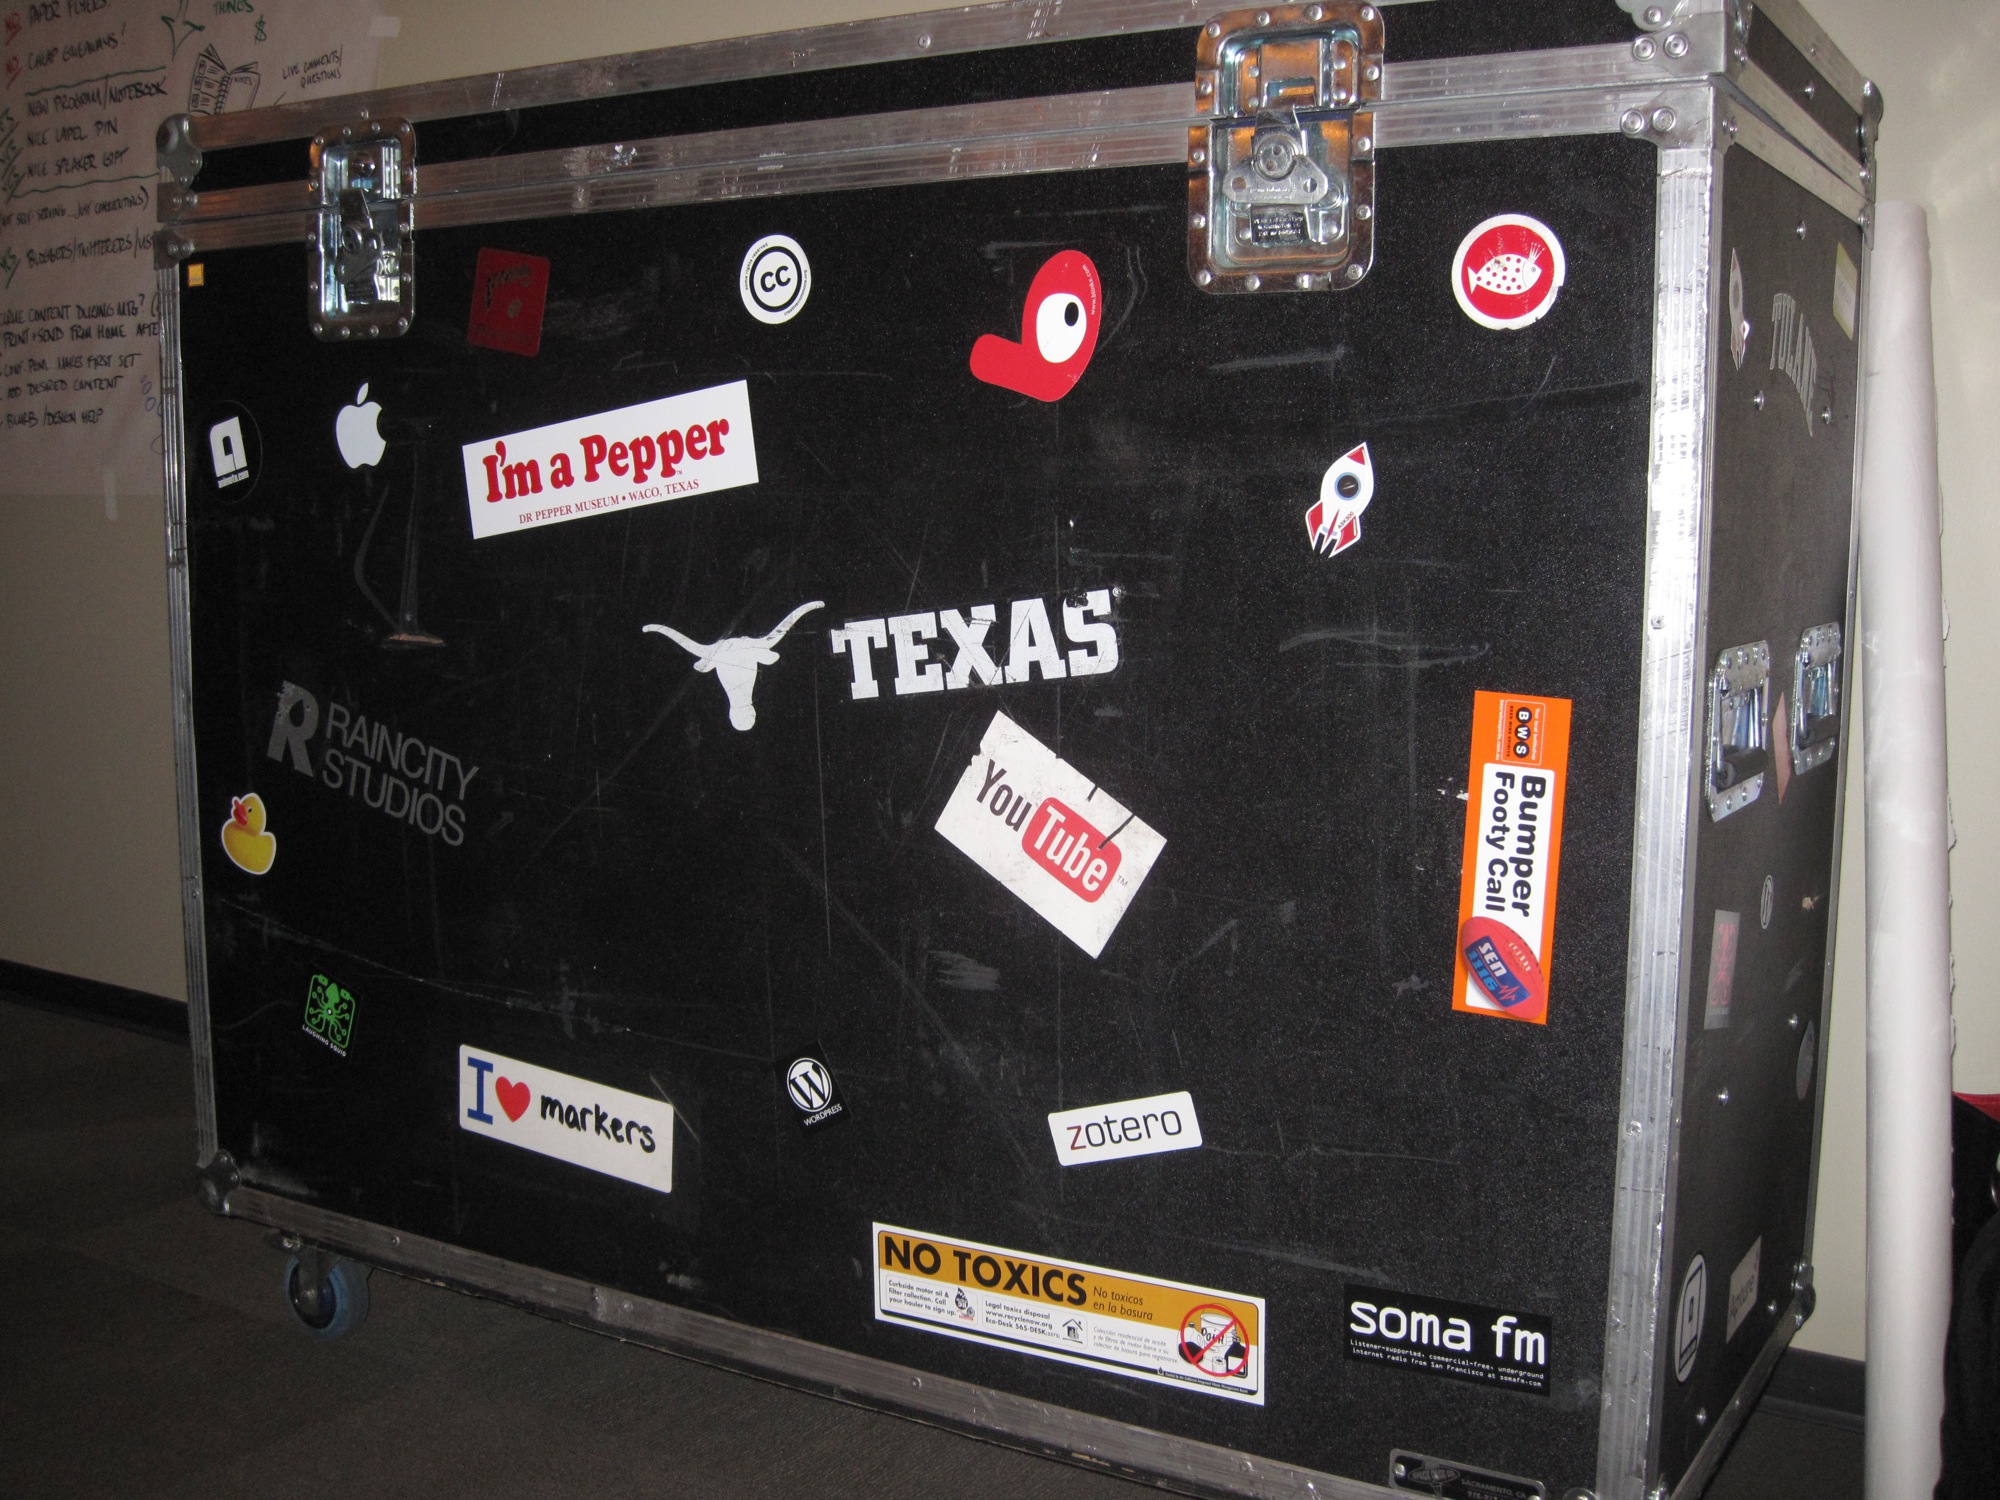
vehicle, electronics, nmc, florida, orlando, nmcfullsail